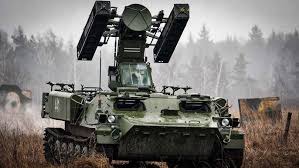
Label: Tornado